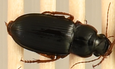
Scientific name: Harpalus paratus
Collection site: North Sterling NEON (STER), plot STER_033